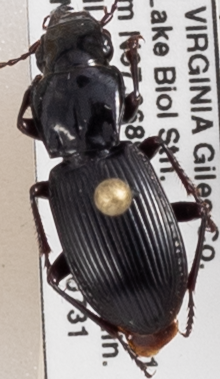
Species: Pterostichus rostratus
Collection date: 2018-07-31
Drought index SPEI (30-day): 0.41
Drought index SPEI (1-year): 0.428
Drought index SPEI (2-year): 0.476